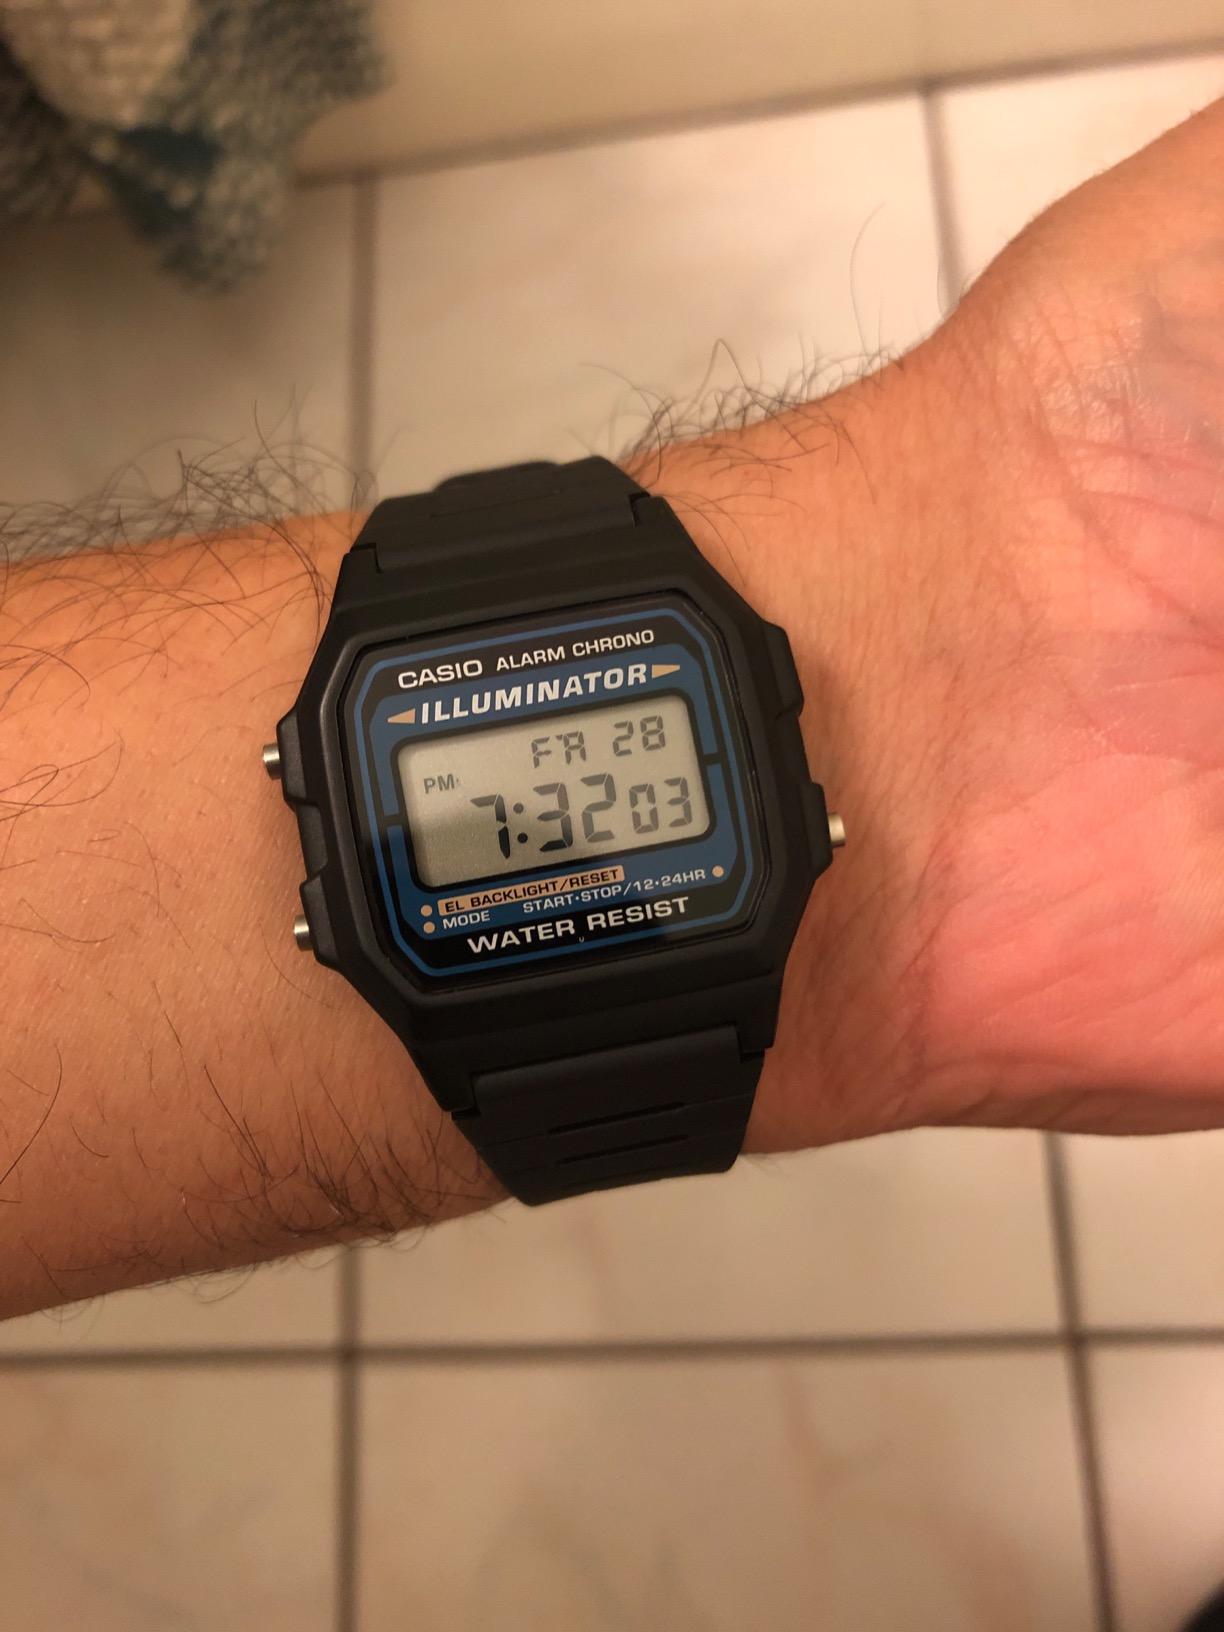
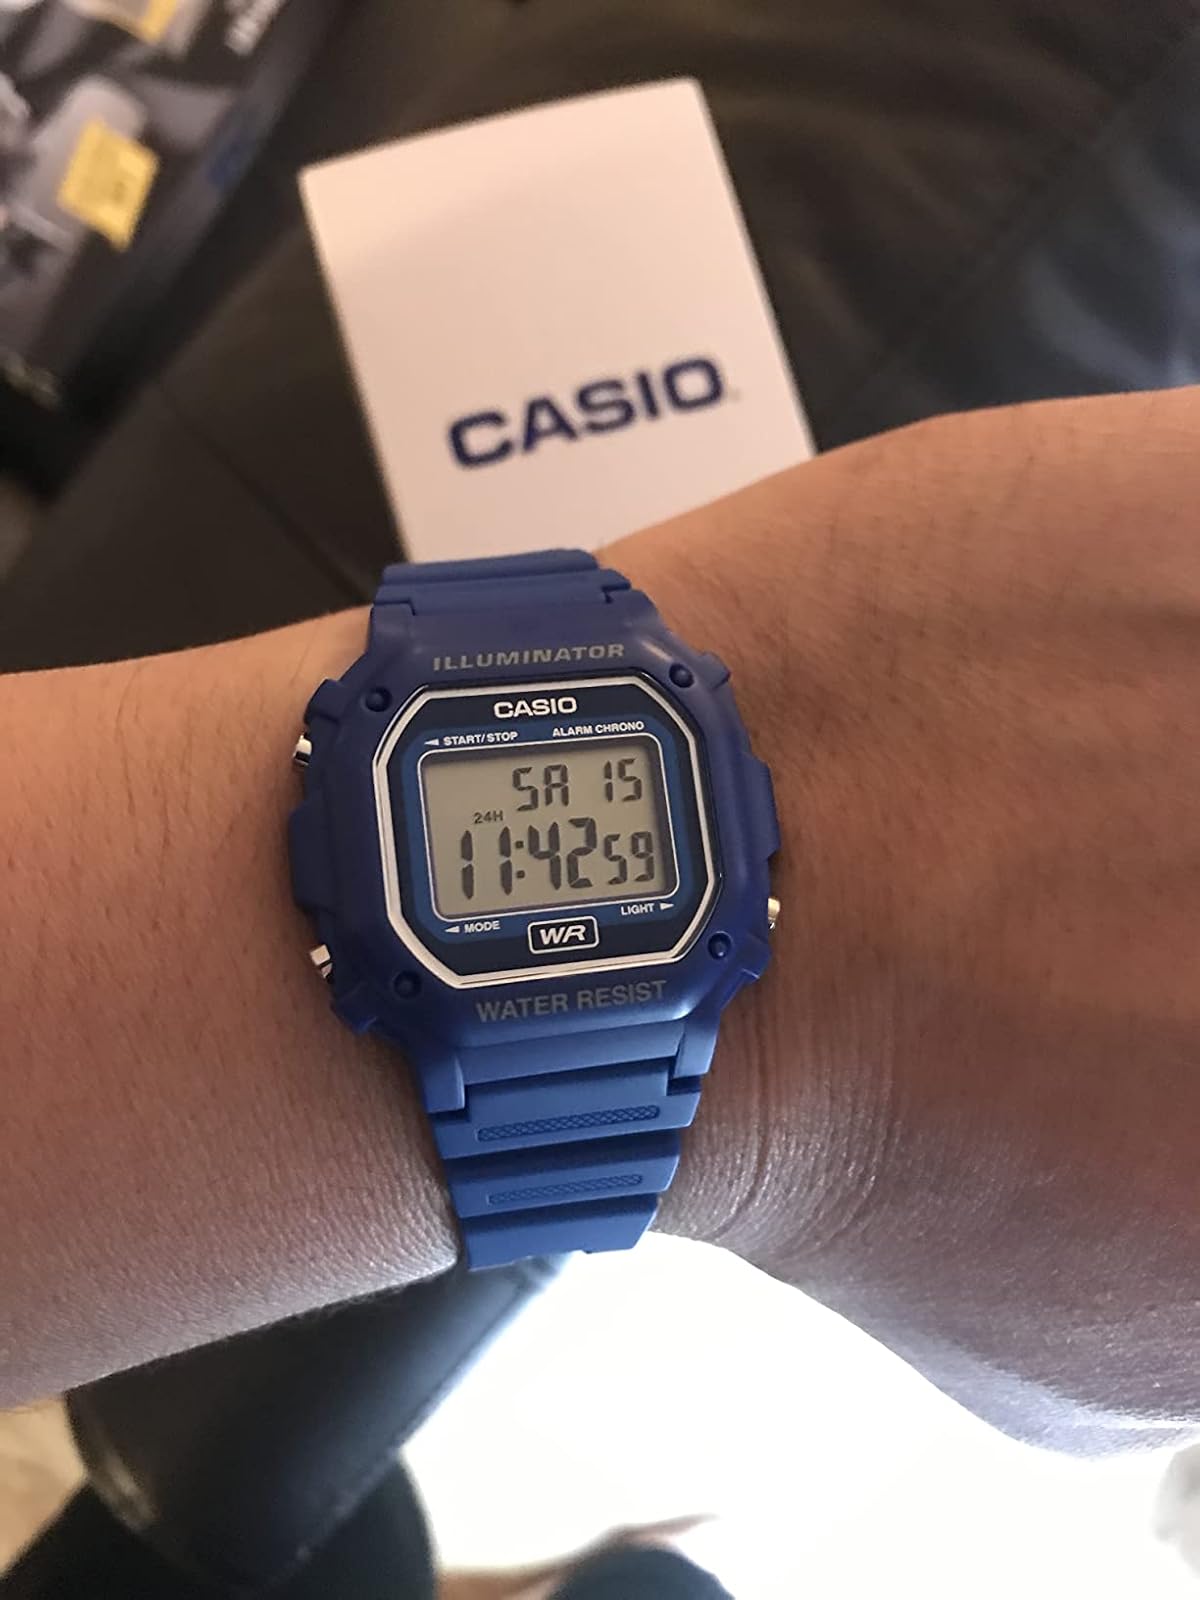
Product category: accessories_watch
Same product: no